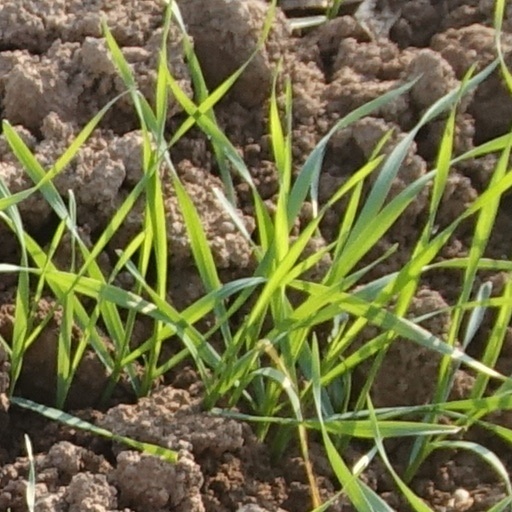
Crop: wheat